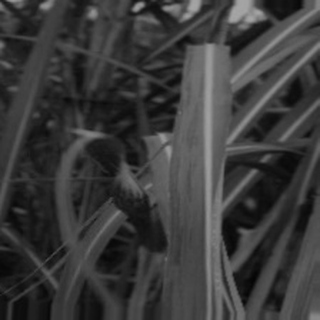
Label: sugarcane_bacterial_blight